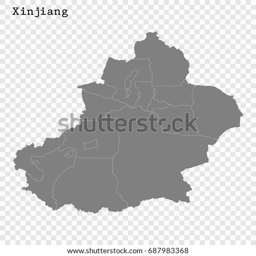
high quality map is a province with borders of the divisions